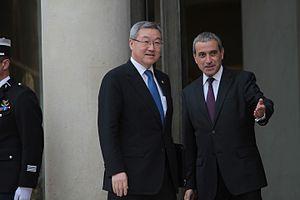
Conférence internationale de soutien à la Libye, 1 septembre 2011. Ελληνικά: Διεθνής Διάσκεψη για την υποστήριξη της νέας Λιβύης, 1 Σεπτεμβρίου, 2011.
Cet article recense, par ordre chronologique, les diplomates qui ont exercé la fonction de chef du protocole, introducteur des ambassadeurs, en France.